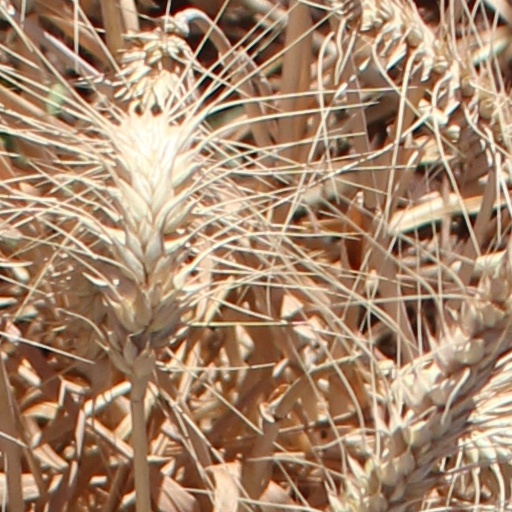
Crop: wheat